Bloody Mary (2022 film)

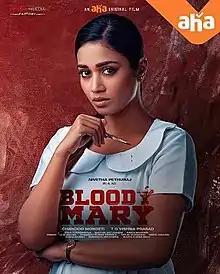
Promotional poster

Bloody Mary is a 2022 Indian Telugu-language crime drama film directed by Chandoo Mondeti, written by Prasanth Kumar Dimmala and produced by People Media Factory. It stars Nivetha Pethuraj, Brahmaji, Ajay, and Kireeti Damaraju. Set in Visakhapatnam, the plot follows three orphaned childhood friends—Mary, Raju, and Basha who find themselves embroiled in a murder case.